Finland–Russia relations

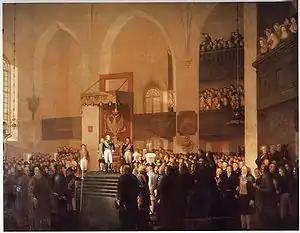
Tsar Alexander I opens the Diet of Porvoo 1809

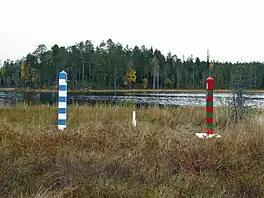
Finland–Russia border poles

Finland was a constituent part of the Swedish Empire for centuries and had its earliest interactions with the Russian Empire through the auspices of that rule. Russia occupied parts of modern Finland several times: The lesser and greater wars respectively saw a Russian occupation of Finland.